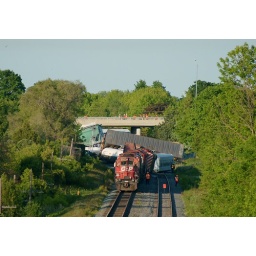
CP 235-05 on the ground at last years train derailment in Oshawa, Ontario, Canada.